Averdon

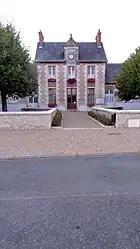
Town hall

Averdon is a commune in the Loir-et-Cher department in central France.